Gabriel Guerra (sculptor)

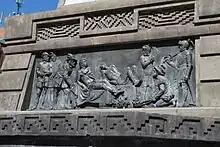
Cuauhtemoc's torture on a monument to him on the Paseo de la Reforma

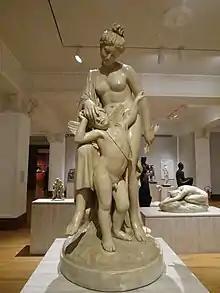
Venus end cupido

Significant monumental sculptures by Guerra include "Torture of Cuauhtémoc" (1886), which was one of a group of bronze reliefs by various artists cast for the Monument to Cuauhtémoc in Mexico City, and "General Carlos Pacheco" on commission for the state of Morelos. The former depicts Cuauhtémoc's encounter with Hernán Cortés, and was opened to the public on 21 August 1887 at a total cost of over 97,000 pesos and a total weight of over 11,000 kilograms of bronze. The latter was completed in plaster in 1892 and cast posthumously in bronze in 1894.